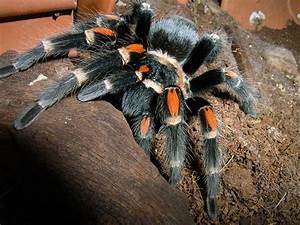
Label: spider